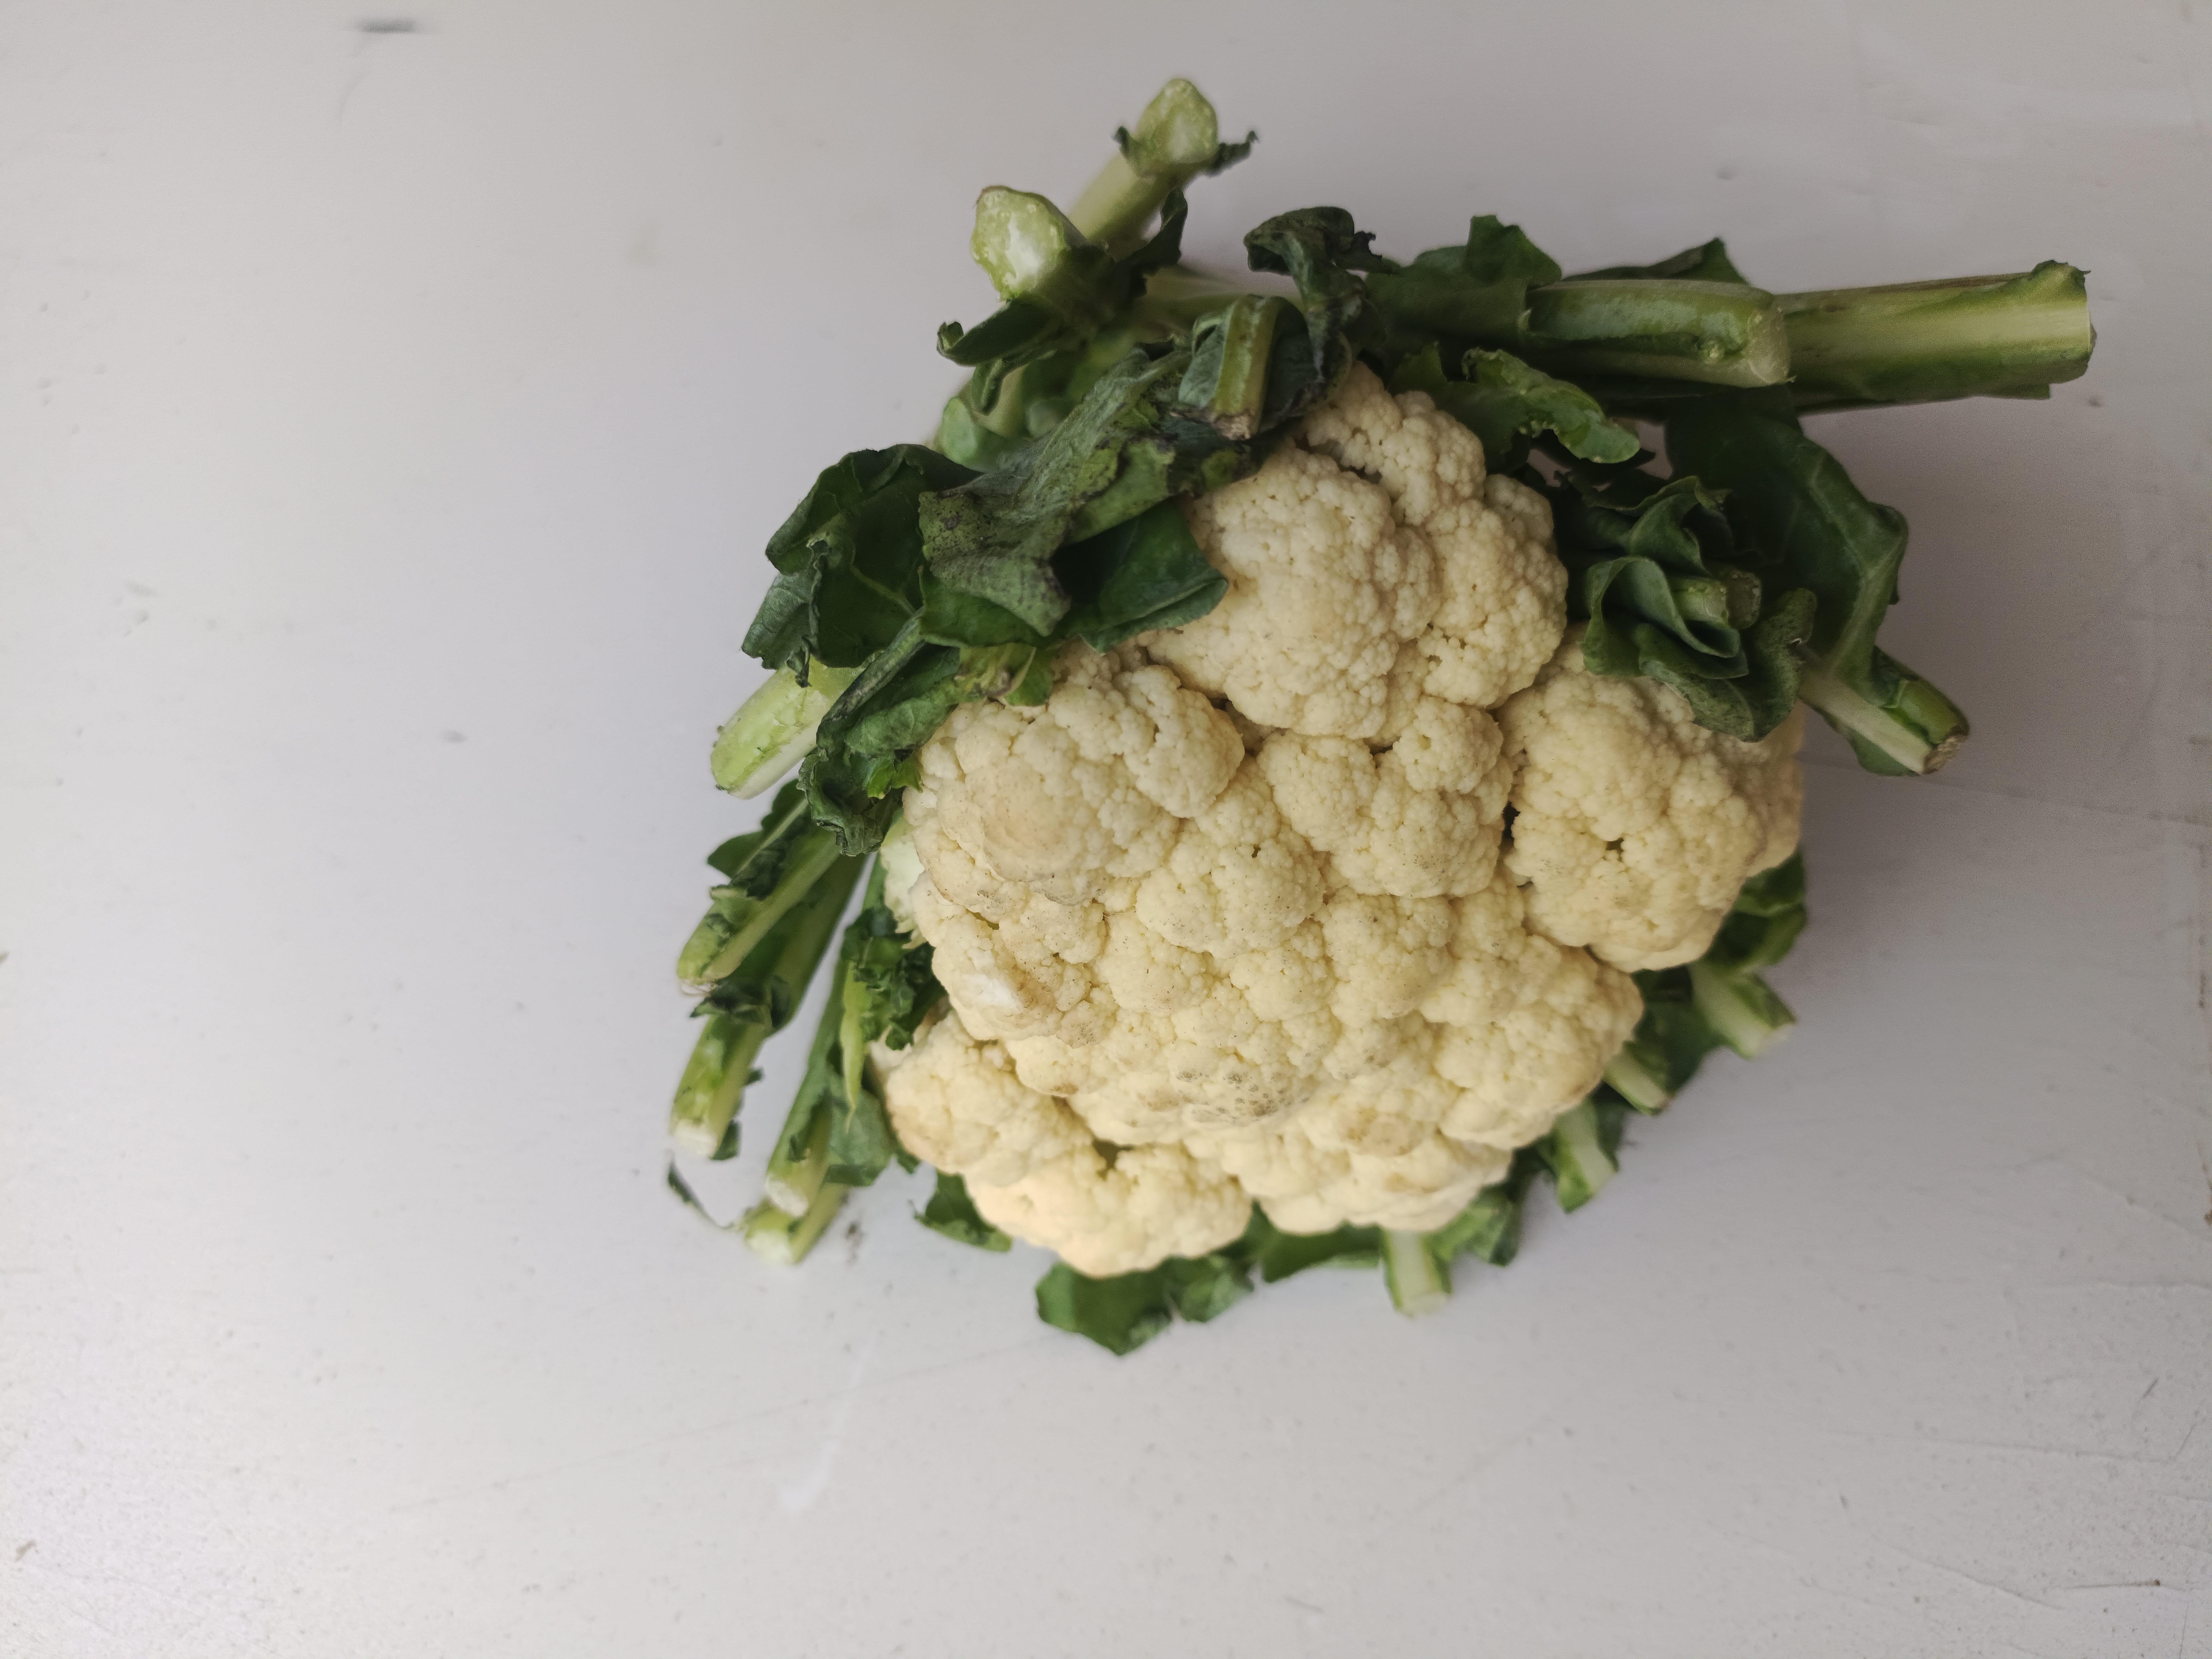
Label: Brassica oleracea